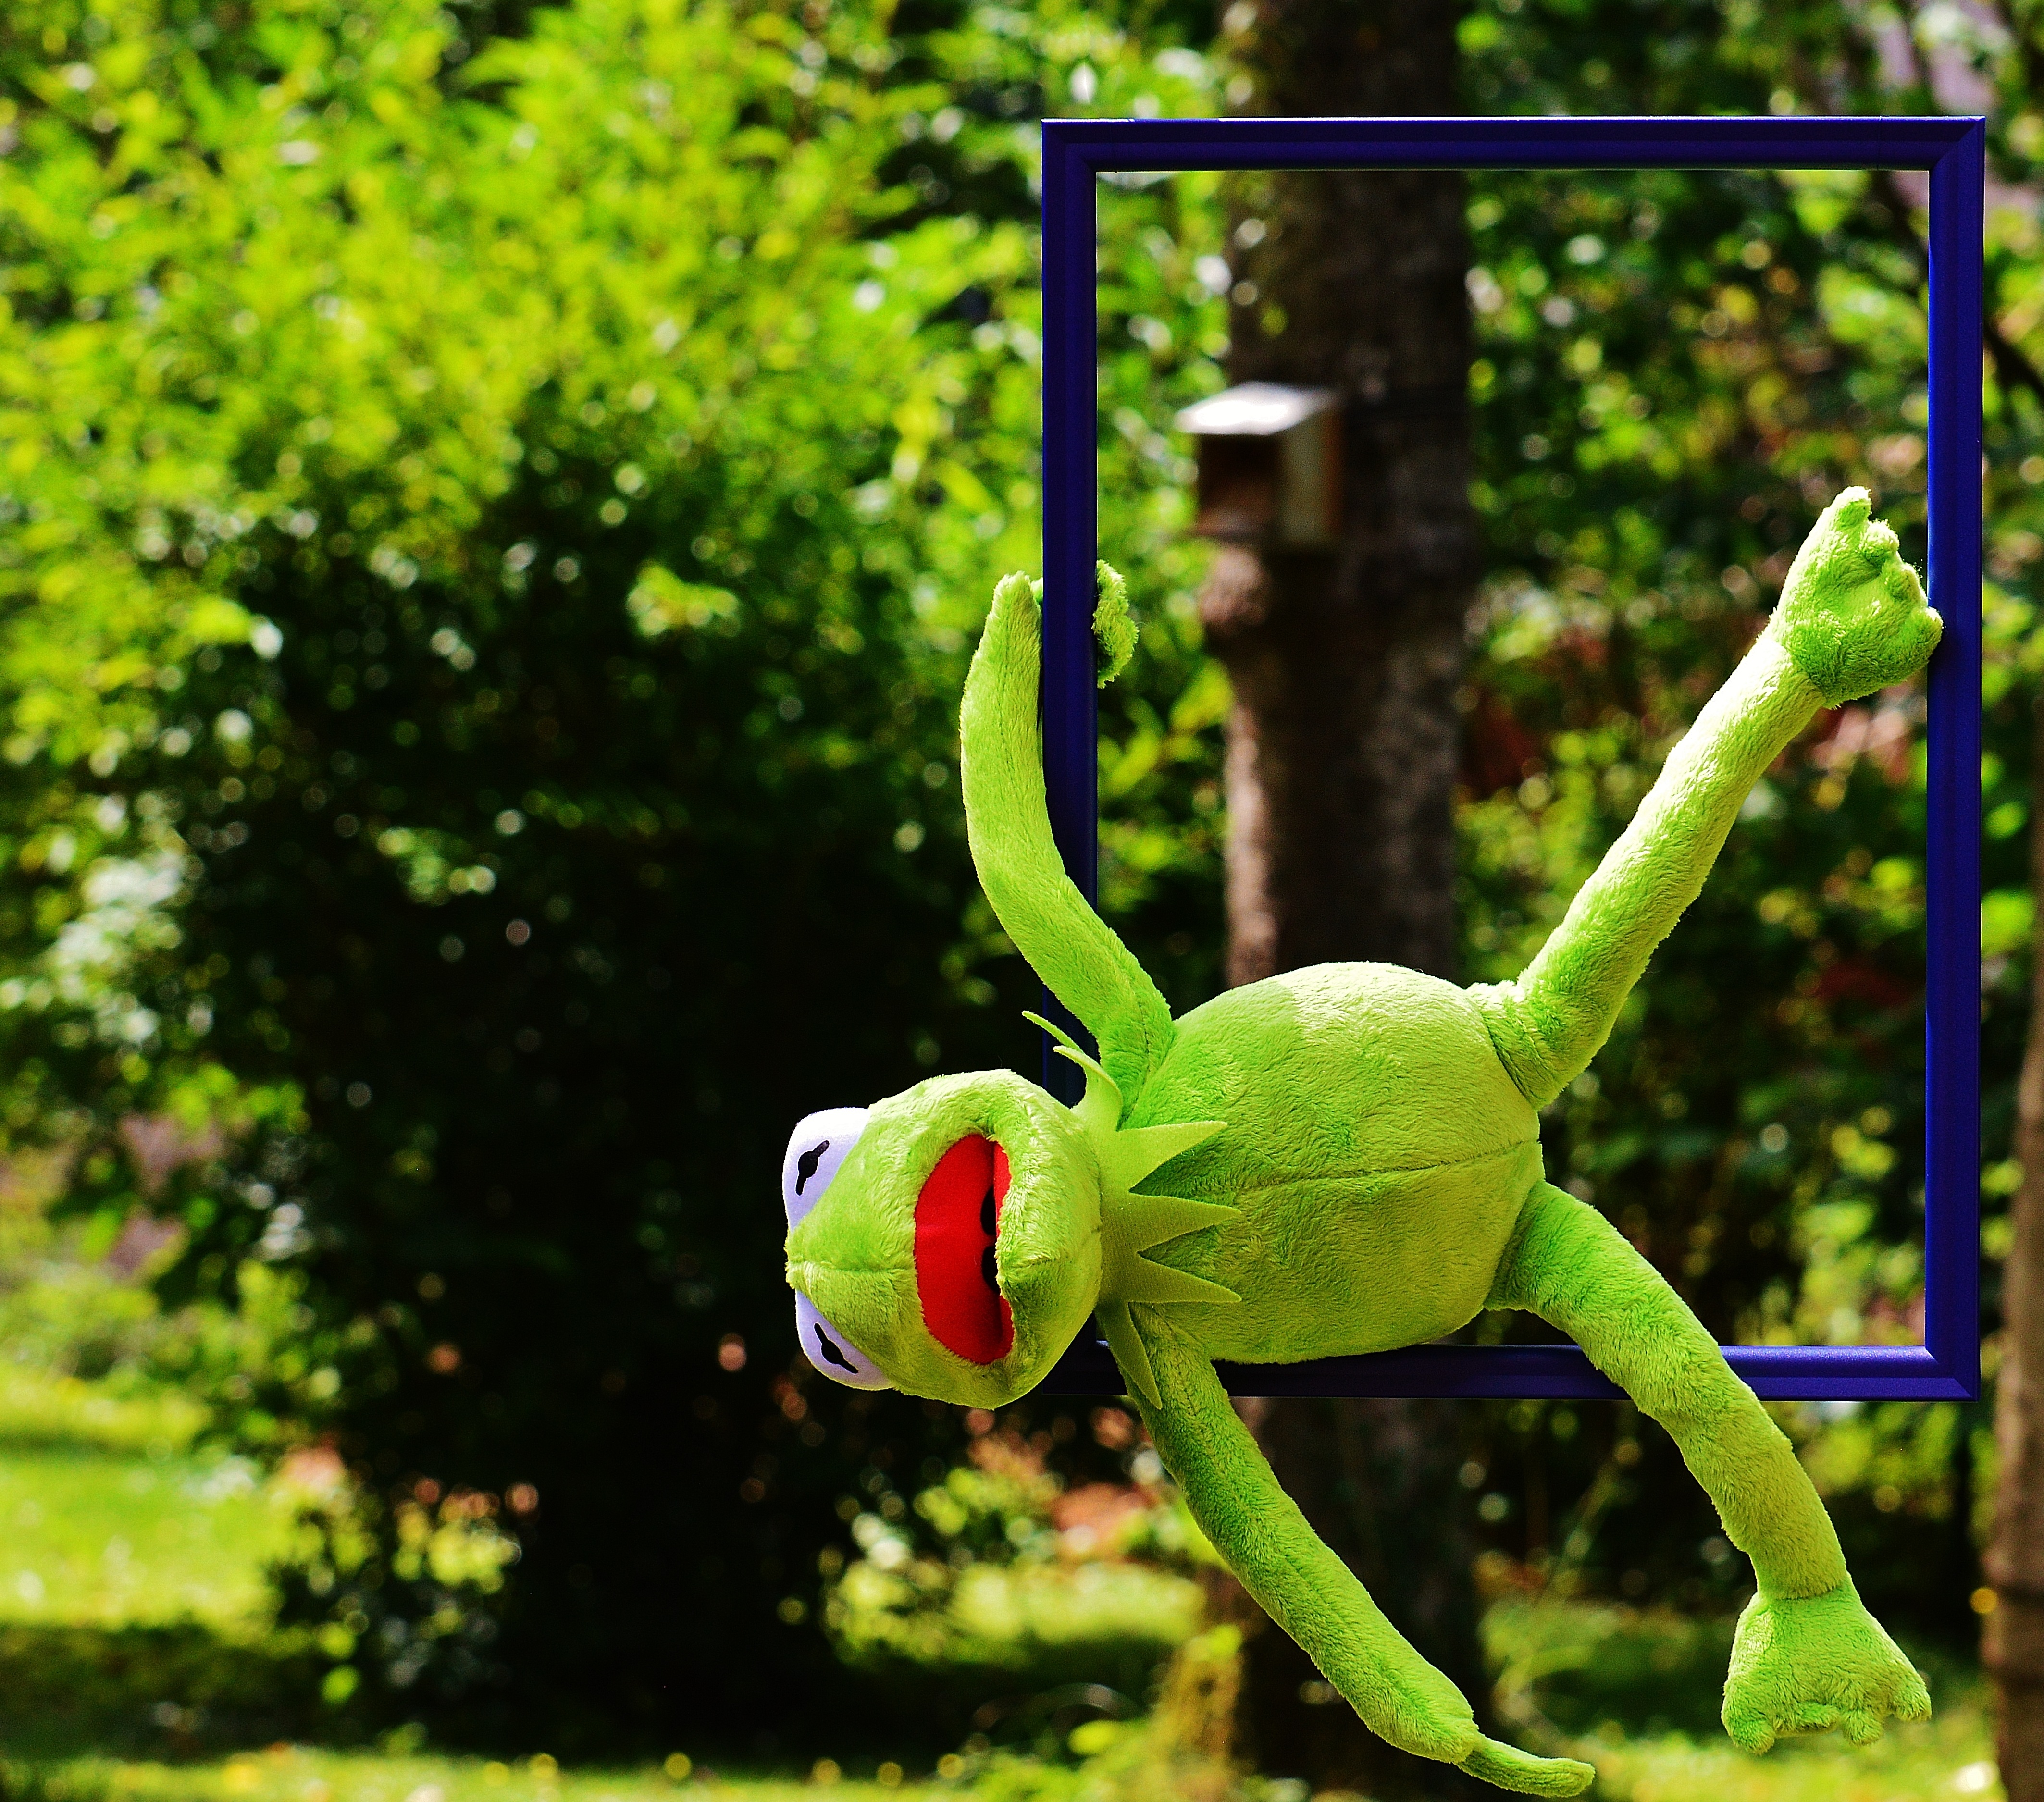
branch, sweet, flower, animal, cute, green, jungle, botany, frog, reptile, garden, fauna, chameleon, children, fun, figure, toys, funny, picture frame, plush, stuffed animal, kermit, unusual, anders, out of the ordinary, untypical